African culture in Rio Grande do Sul

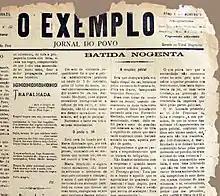
Detail from an issue of "O Exemplo" from 1902.

This process had an important reflection on historiography. Nineteenth-century writers tried to annul the peculiarities of the different black groups, homogenizing and stereotyping a culture that was originally dynamic and polymorphic, and throughout the twentieth century, for a long time, it was claimed that in the nineteenth century a "racial democracy" had existed in the state, where slaves were treated kindly and had a much higher quality of life than in other states. The speech of the province president on the eve of the abolition of slavery in Porto Alegre, in 1884, which established a form of freedom conditioned to additional compulsory labor for a number of years, stating that "the freedmen will prefer in their great majority to follow their former benefactors because in Rio Grande do Sul slavery was always a family institution, the slave participating in all the advantages of the masters, to whom they must be tied today by the bonds of gratitude and whose intelligence and experience they cannot do without." It was also claimed that the black presence had been insignificant and that the state culture had been built by whites. Recent studies have proved that these claims are myths and do not correspond to the facts, and have documented the inhumane treatment to which most slaves were subjected as well as the large contribution of blacks to the culture.